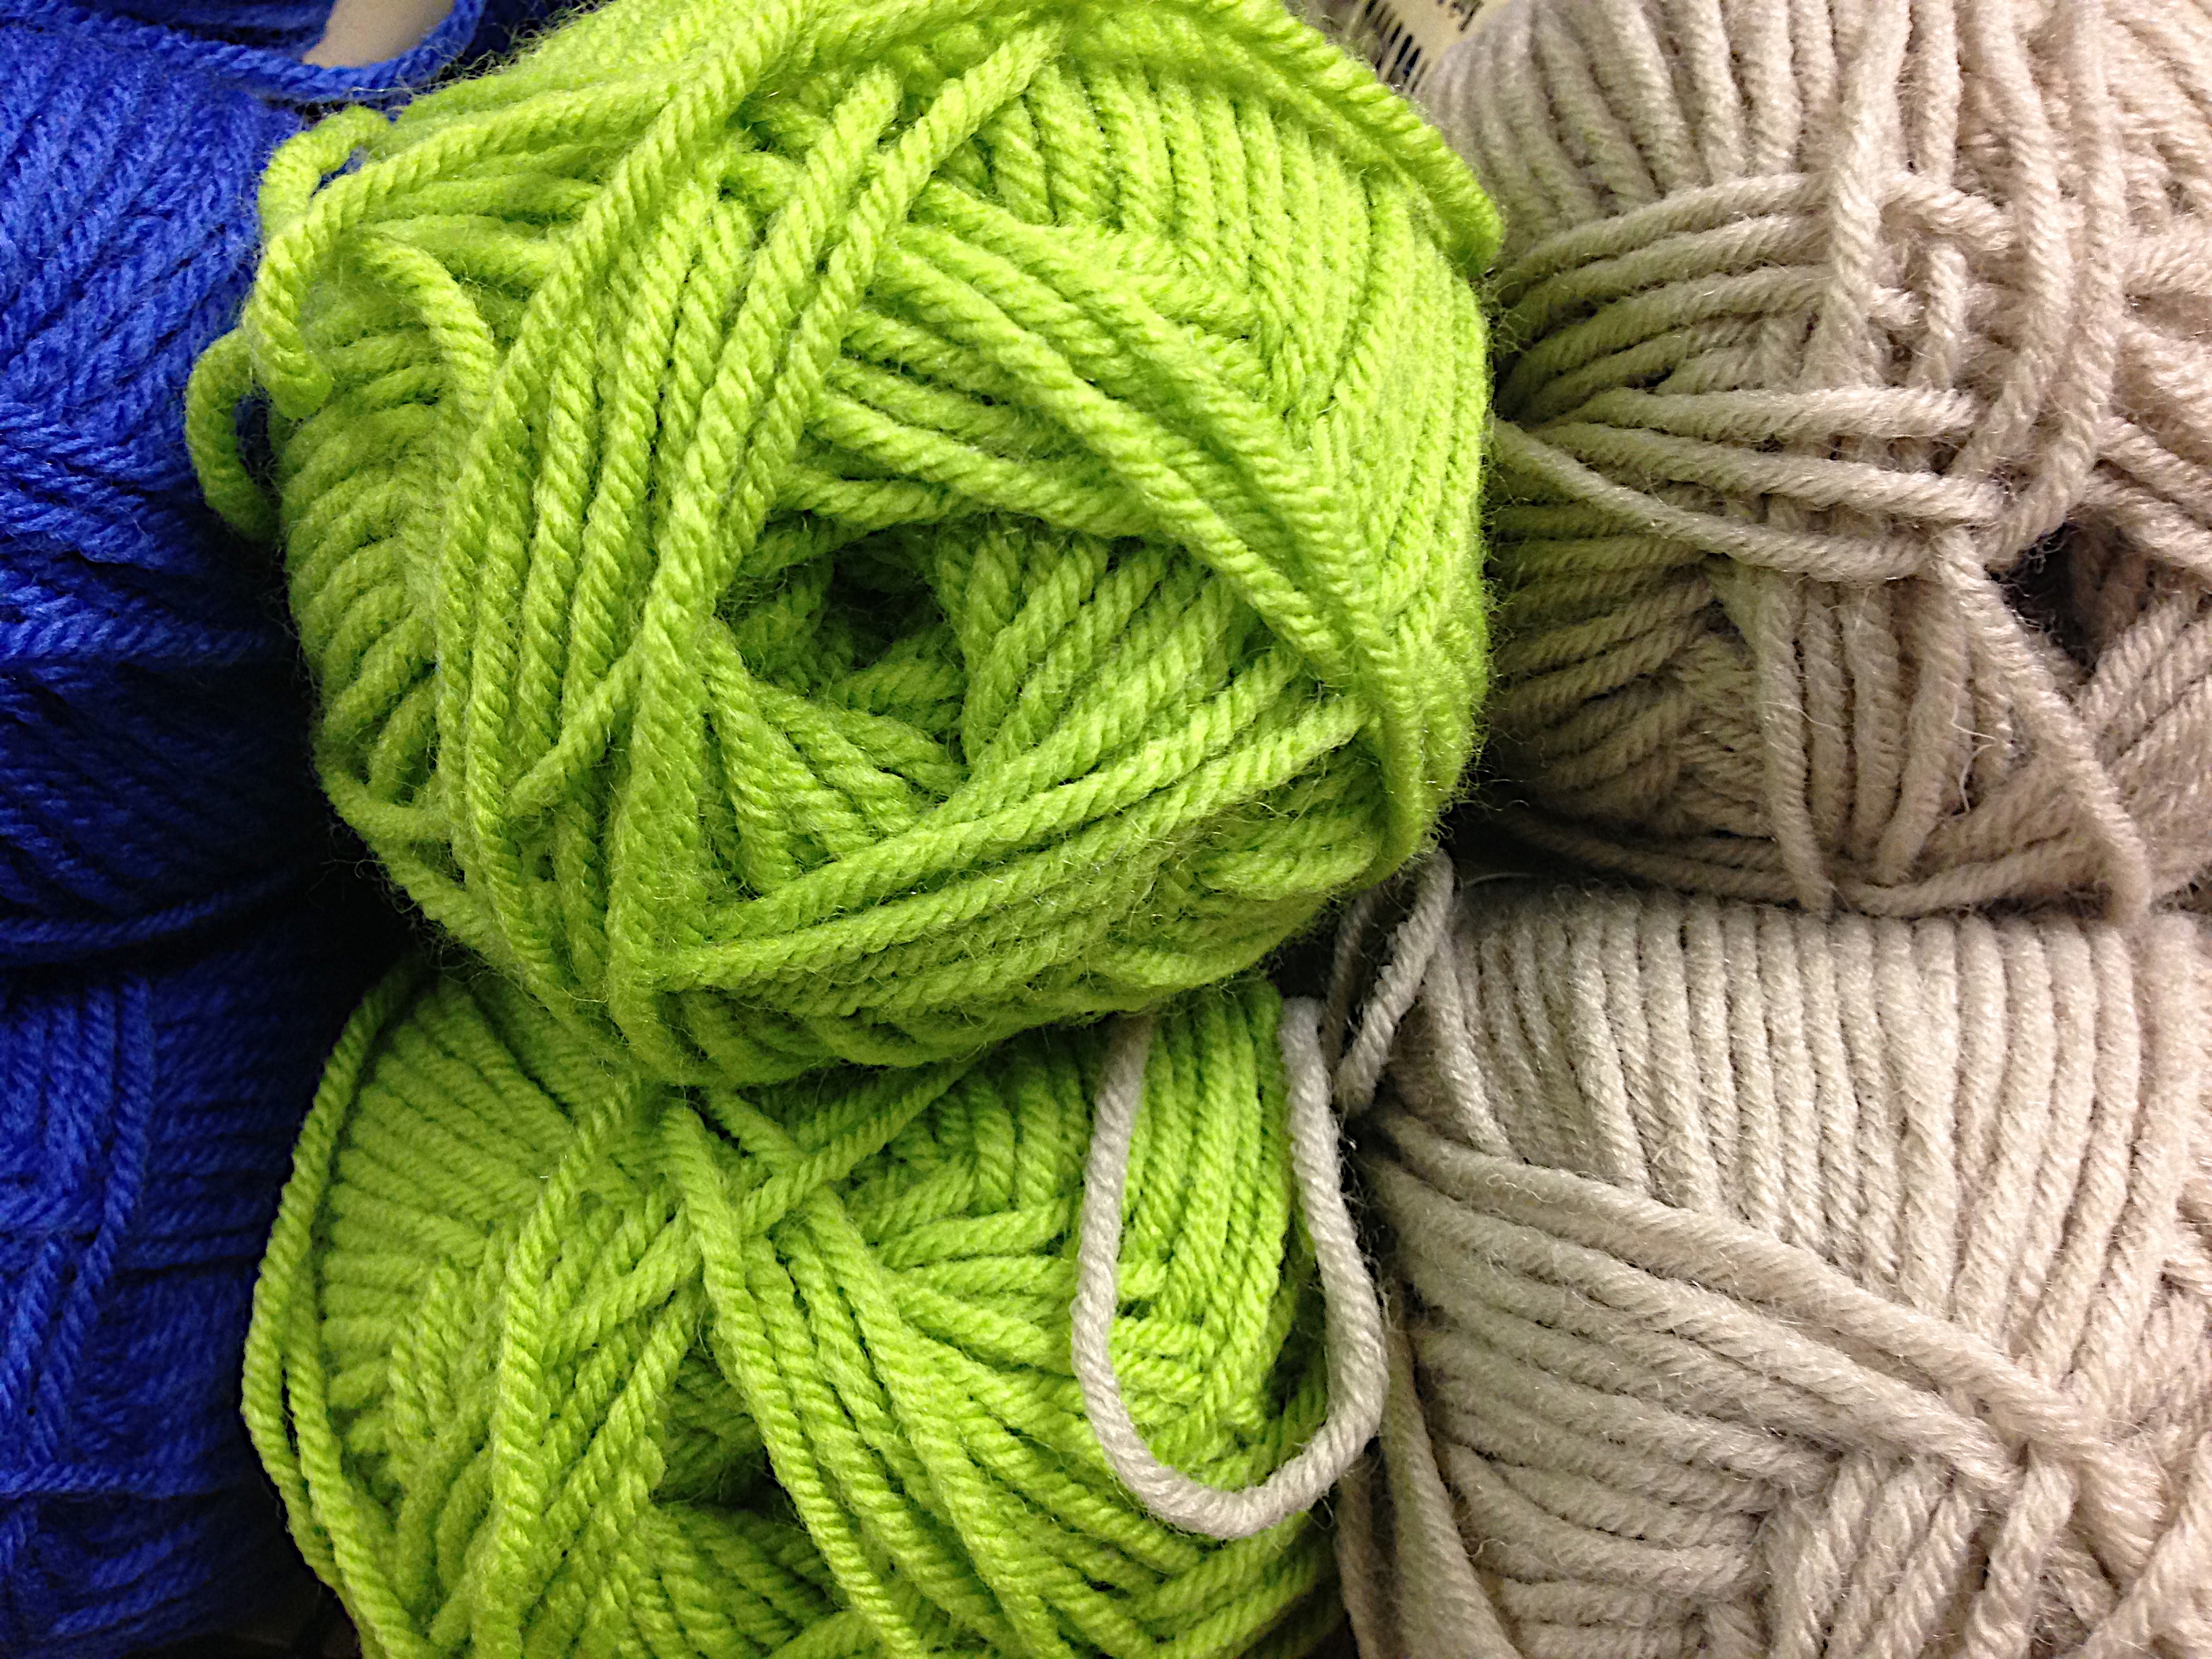
green, yarn, wool, material, thread, woolen, textile, art